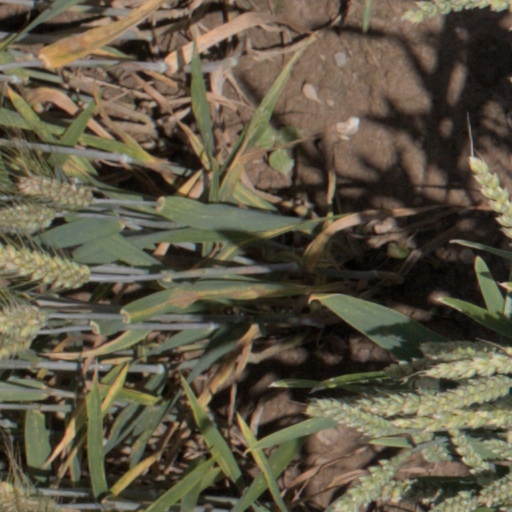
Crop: wheat